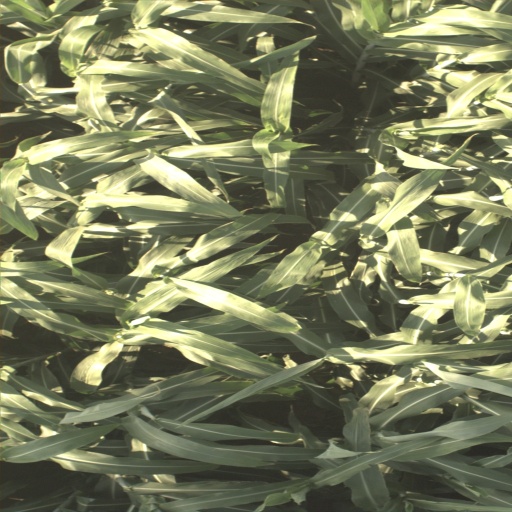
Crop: sorghum